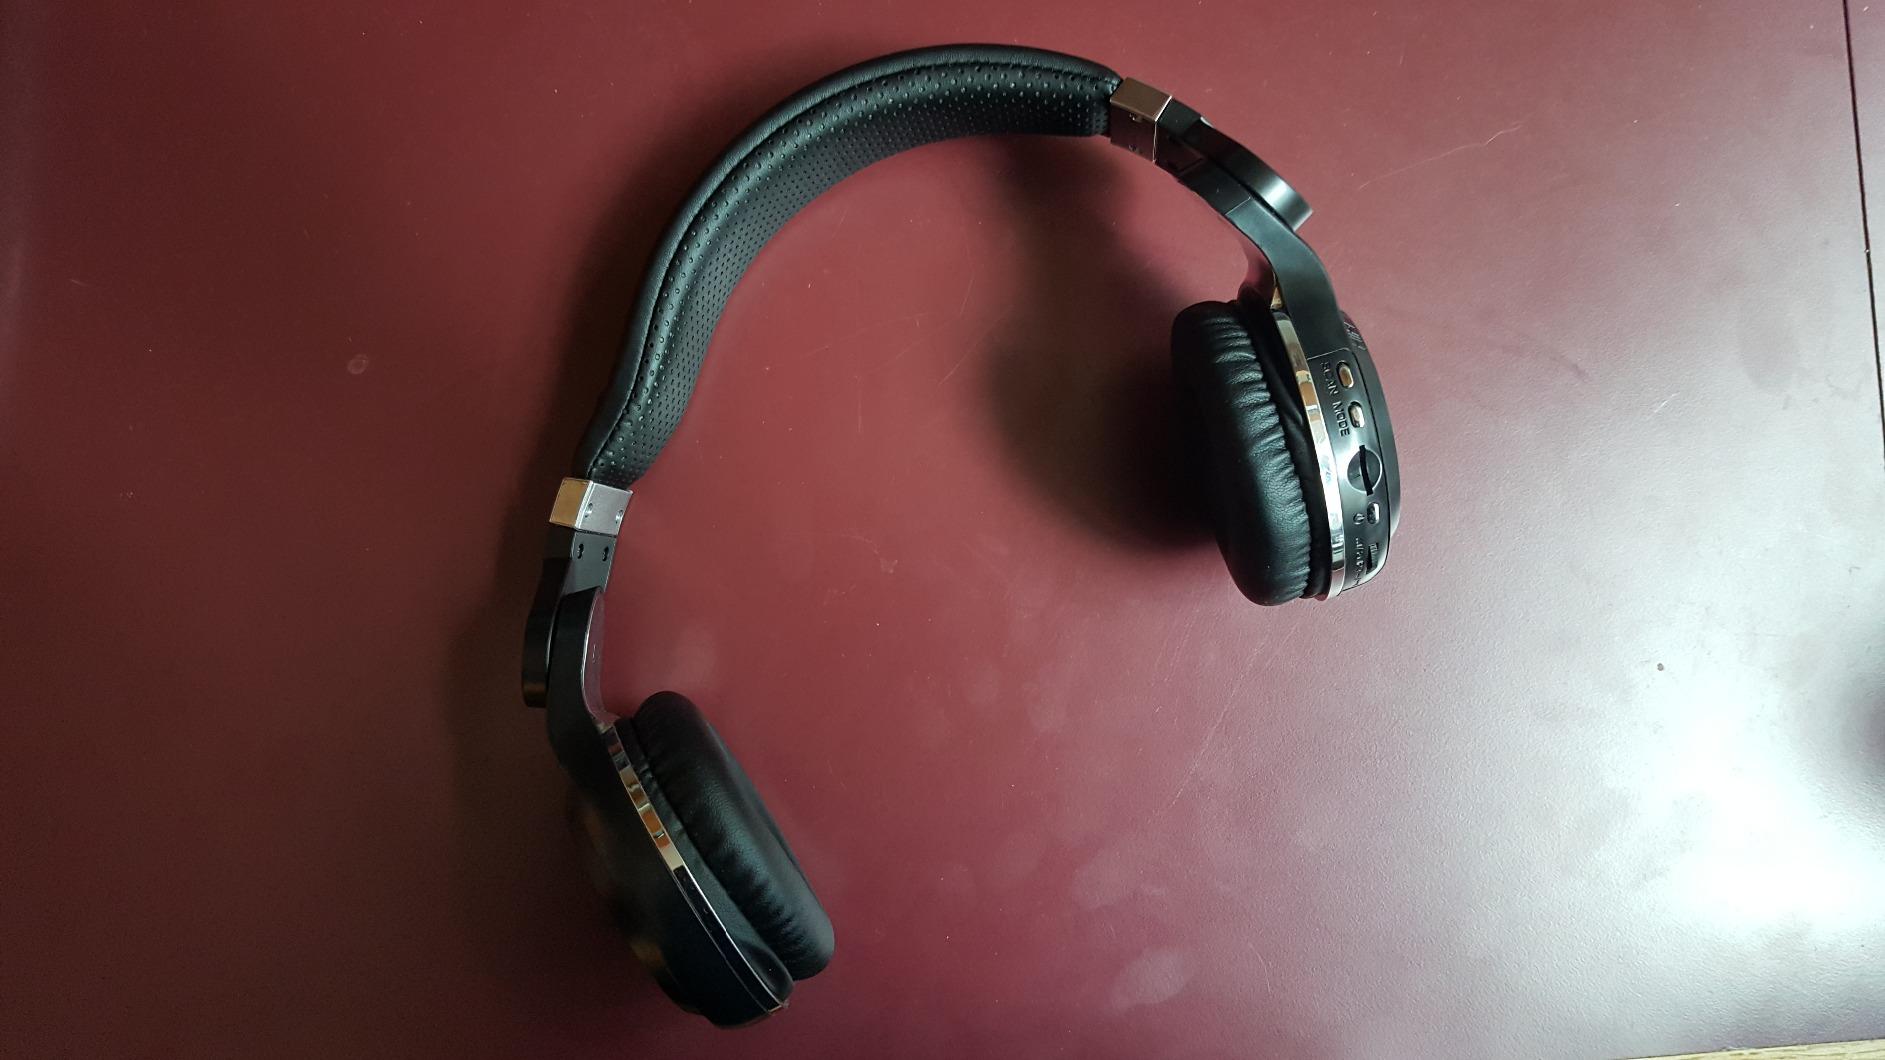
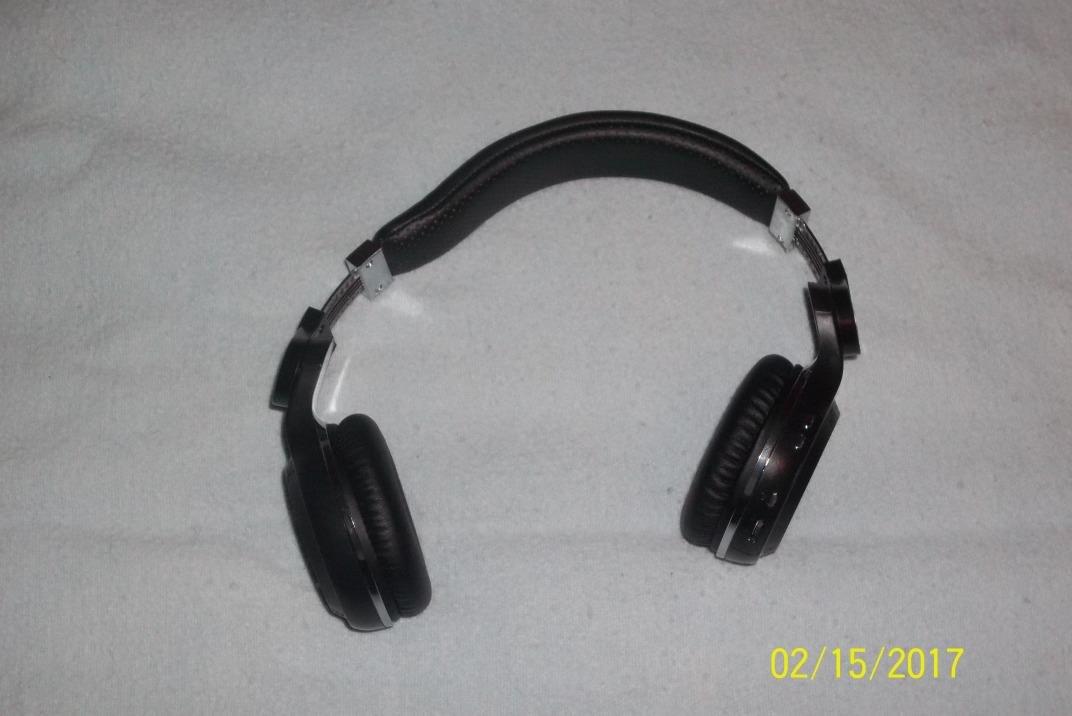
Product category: headphones
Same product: no